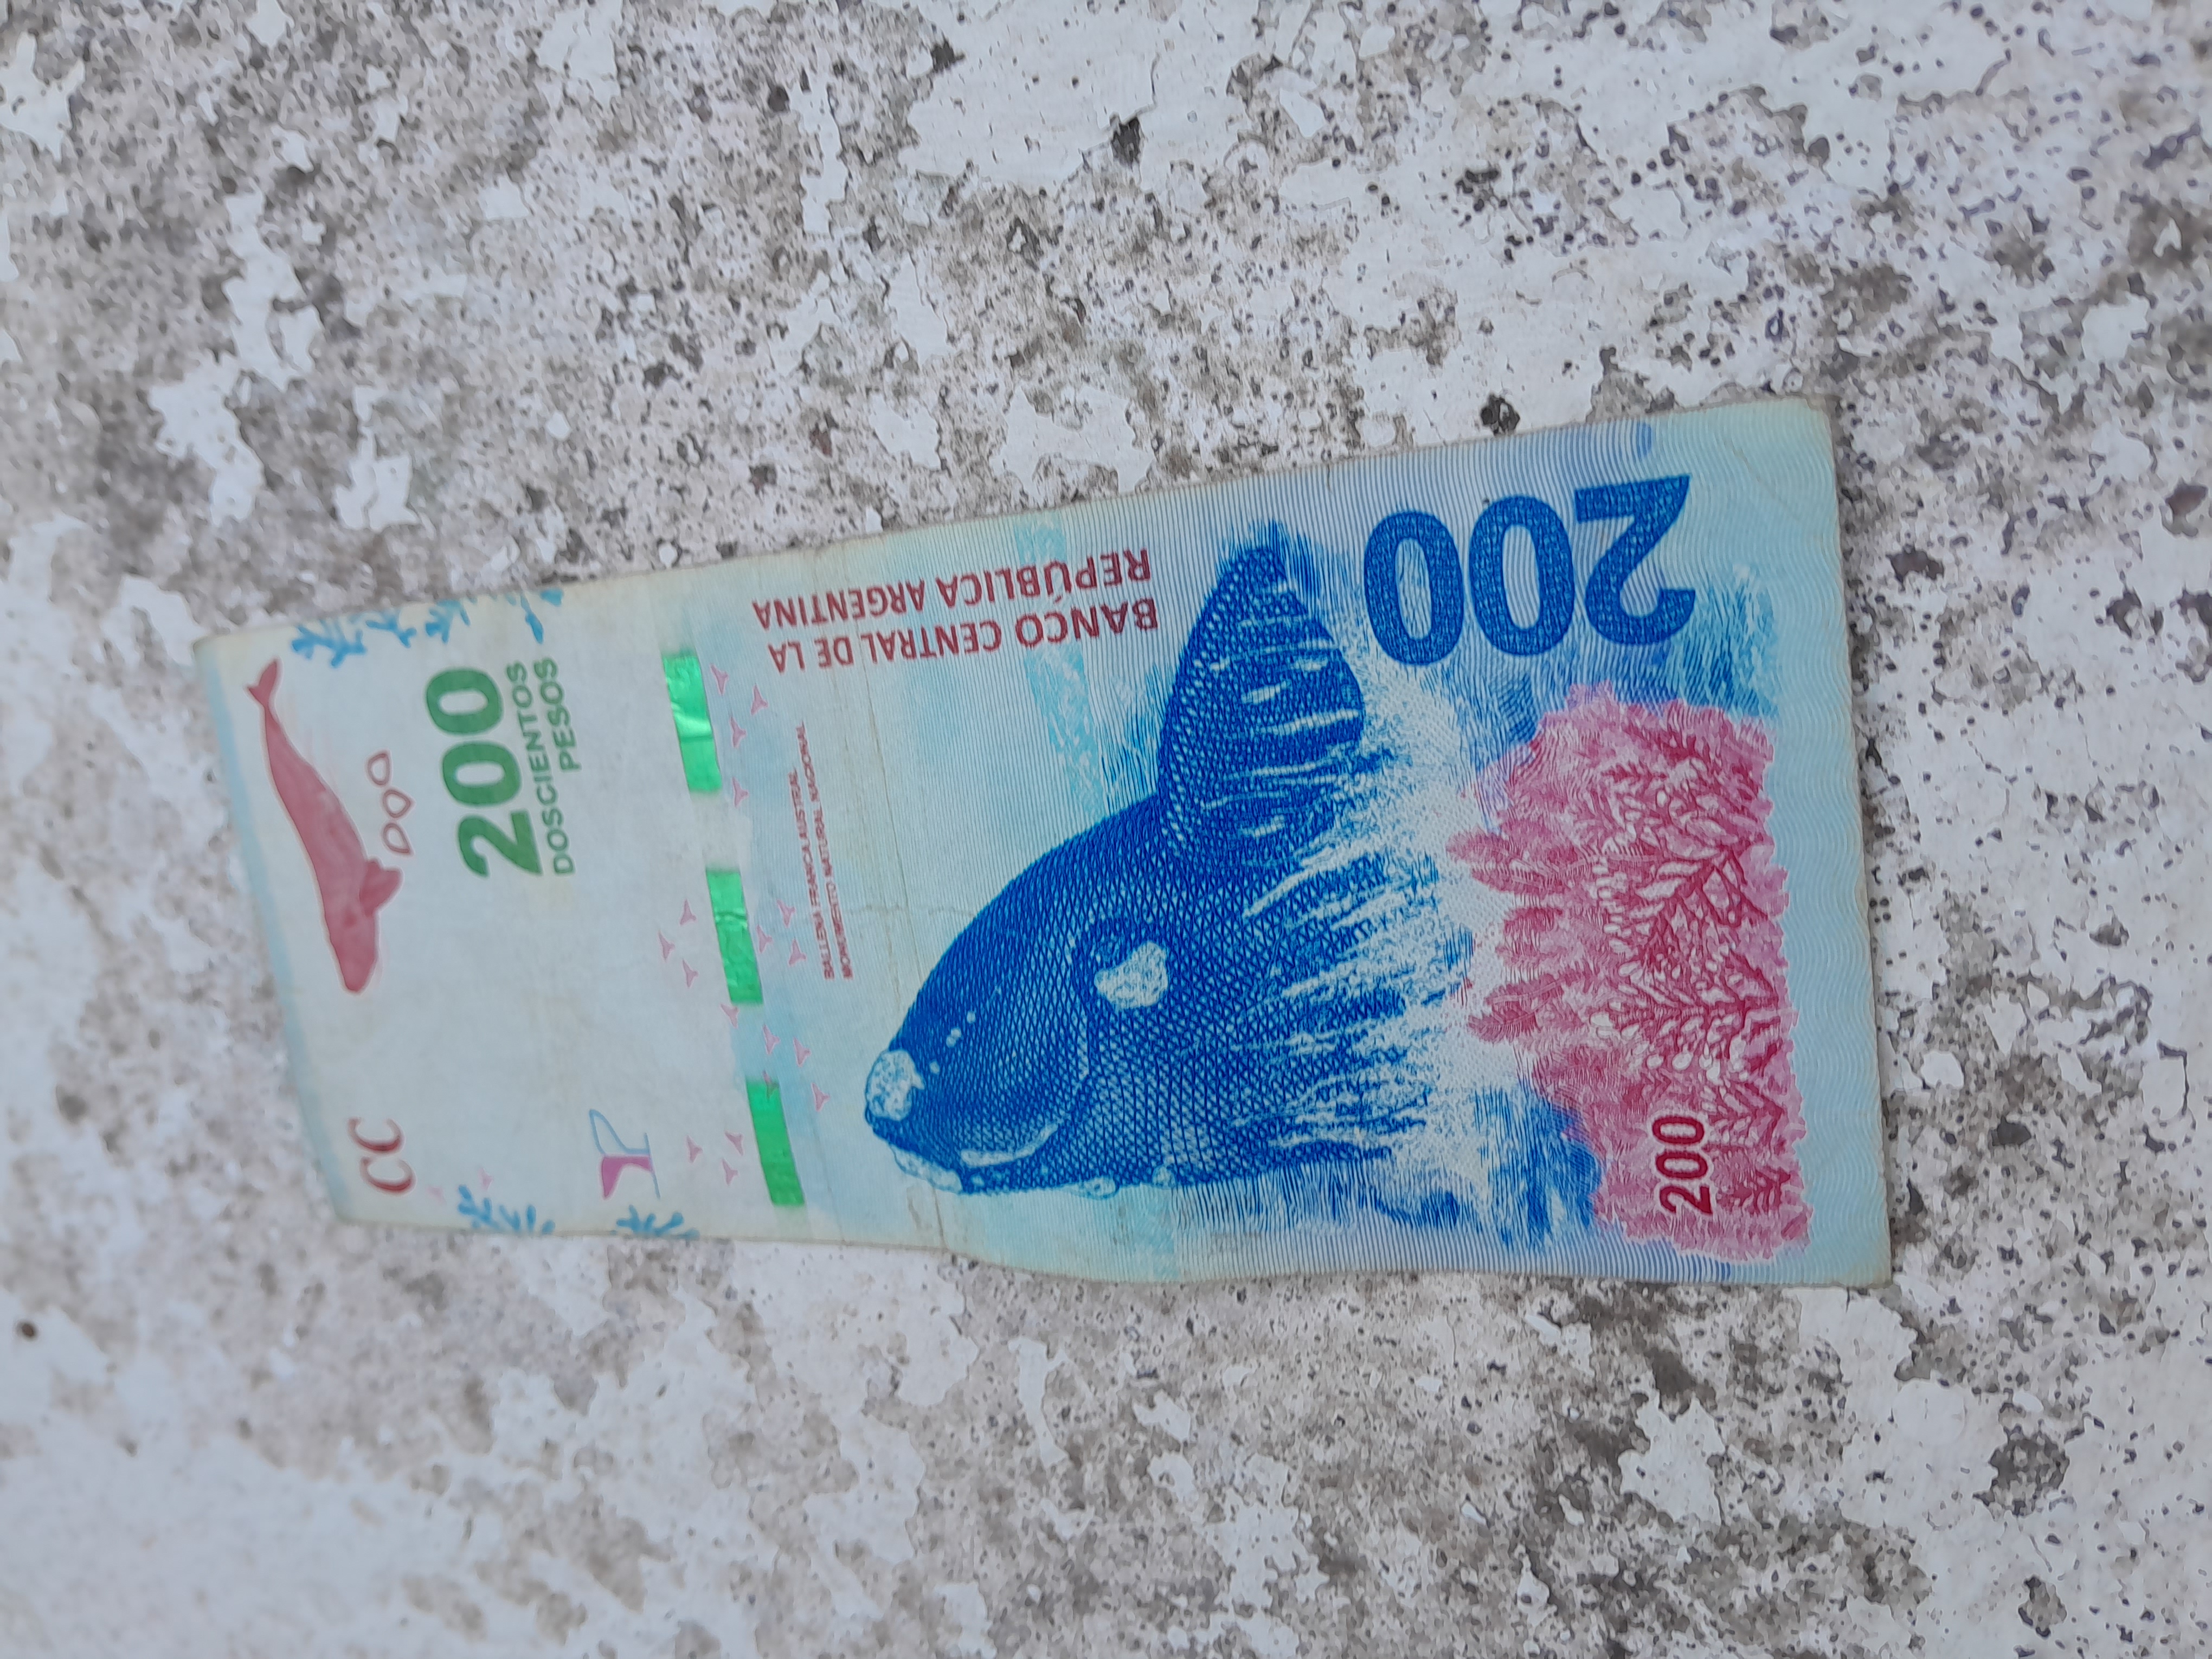
Denominación: 200